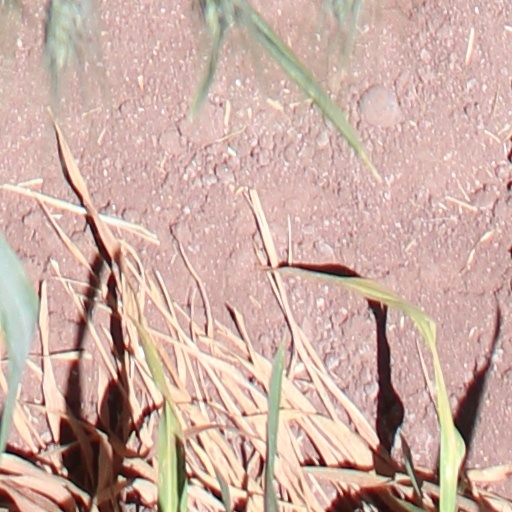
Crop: wheat